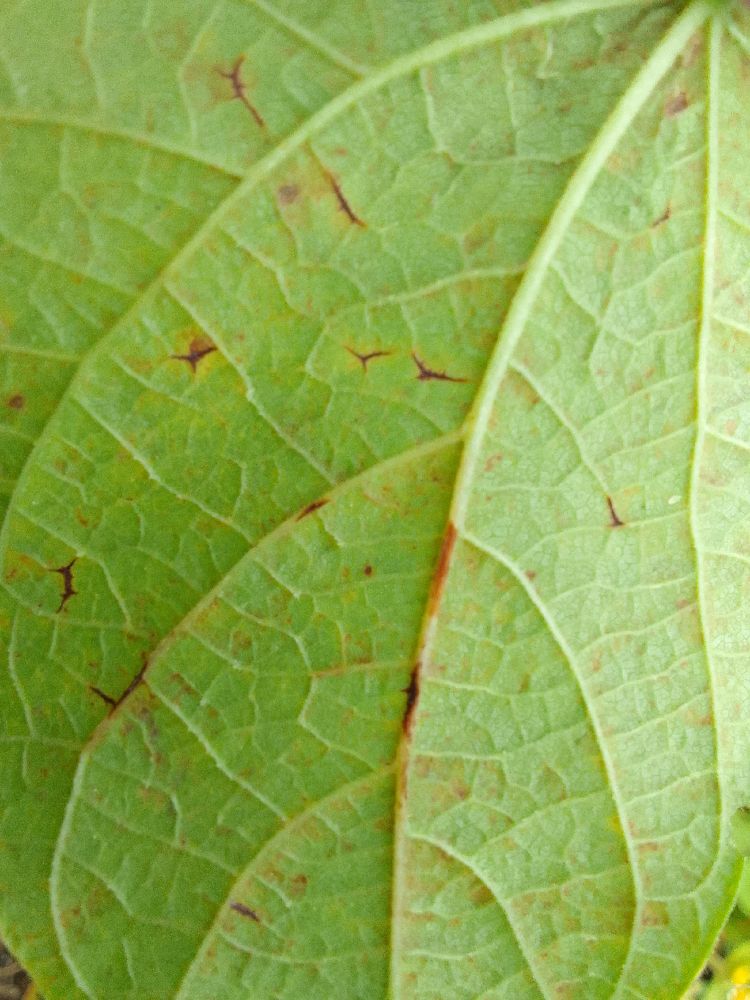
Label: anthracnose